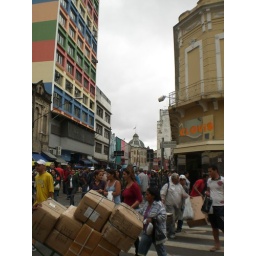
Crowds of people filled the street around the Municipal Market, carrying shopping, walking arm-in-arm and shouting!